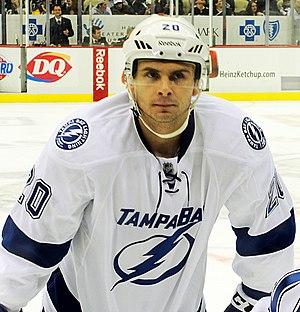
Tim Wallace est un joueur professionnel américain de hockey sur glace.